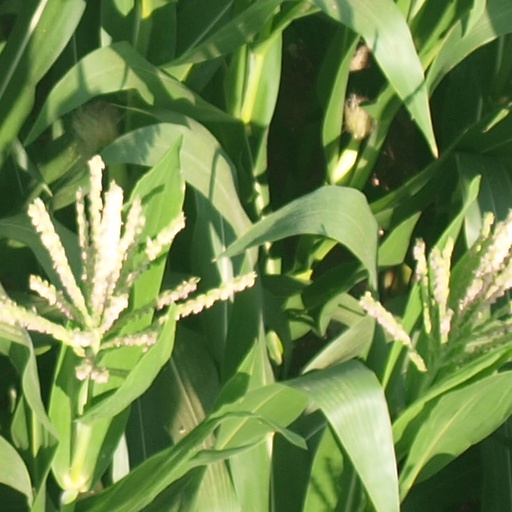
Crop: maize; corn